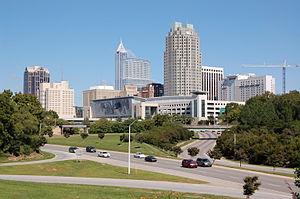
Raleigh est la capitale et la deuxième ville de l'État de Caroline du Nord, aux États-Unis. Raleigh est surnommé « la ville des chênes » en raison de ses nombreux chênes plantés à travers la ville. Lors du recensement de 2010, la ville comptait 403 892 habitants, ce qui en fait la seconde plus grande ville de l'État après Charlotte. Raleigh, Durham et Chapel Hill forment les trois villes du Research Triangle Park. En 2006, l'ensemble comptait environ 1 509 560 habitants. C'est une des villes américaines dont la population augmente le plus vite.
La Caroline du Nord est un État du Sud des États-Unis. Sa capitale est Raleigh, et sa plus grande ville est Charlotte et son agglomération. Avec 9 535 483 habitants en 2010, estimée à 10 488 084 habitants en 2019, sur une superficie de 139 509 km², l'État est le 9ᵉ du pays par sa population et le 28ᵉ par sa taille. Longeant l'océan Atlantique à l'est, elle est bordée par la Caroline du Sud et la Géorgie au sud, le Tennessee à l'ouest, et la Virginie au nord. Territoire colonisé et occupé par les Européens dès le XVIᵉ siècle, la Caroline du Nord est l'une des Treize Colonies qui fondèrent les États-Unis d'Amérique. Elle est divisée en cent comtés. En grande partie rurale, elle présente des paysages divers, entre les plateaux du Piedmont, les îles des Outer Banks et le Cap Hatteras, et les Blue Ridge Mountains, partie de la chaîne des Appalaches. Le Mont Mitchell, point culminant de l'est des États-Unis, se trouve dans l'ouest de l'État.